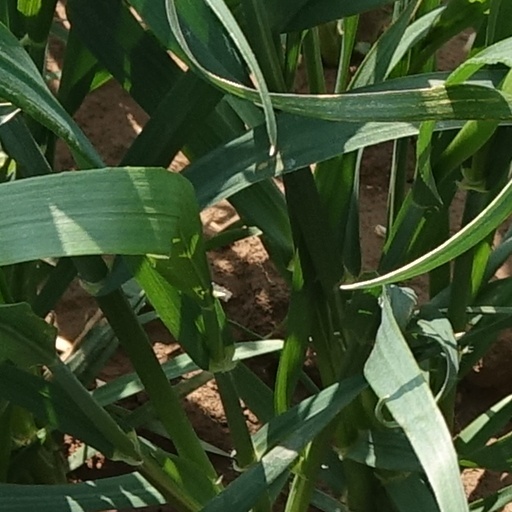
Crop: wheat